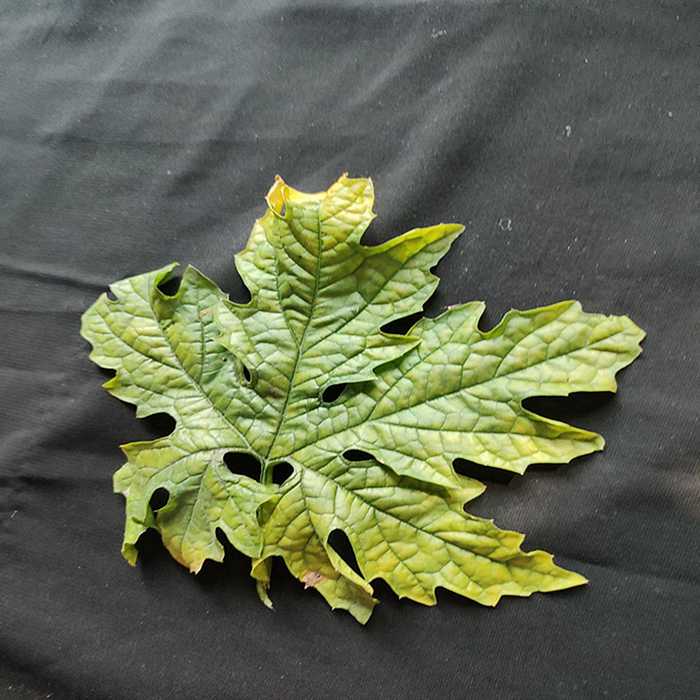
Plant: Bitter Gourd
Label: Mosaic virus